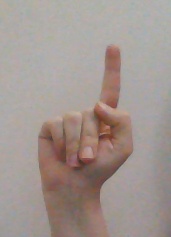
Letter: bb